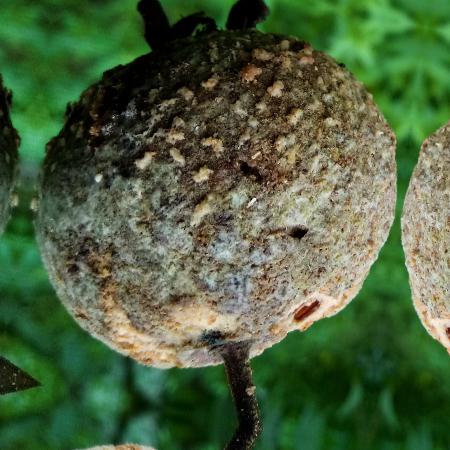
Label: Phytopthora